Answer in natural language. Which point is closer to the camera taking this photo, point B  or point C? Choose between the following options: B or C
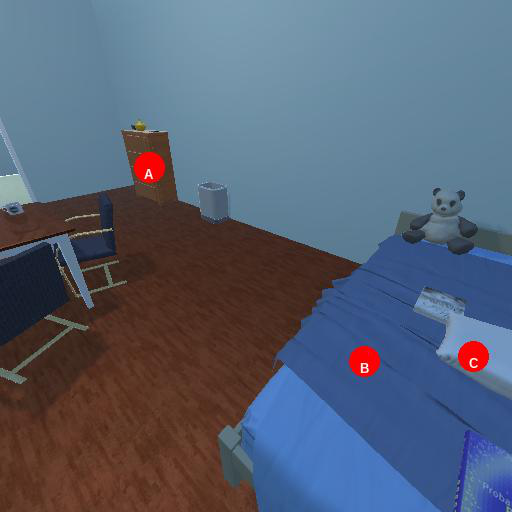
<answer>C</answer>